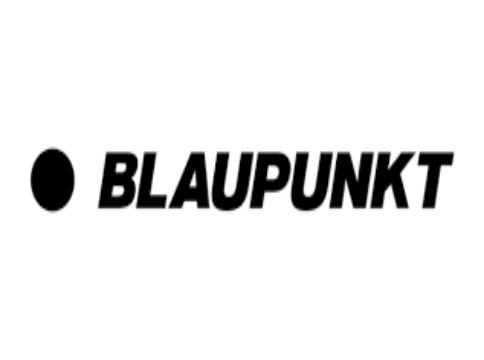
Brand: Blaupunkt
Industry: Electronic